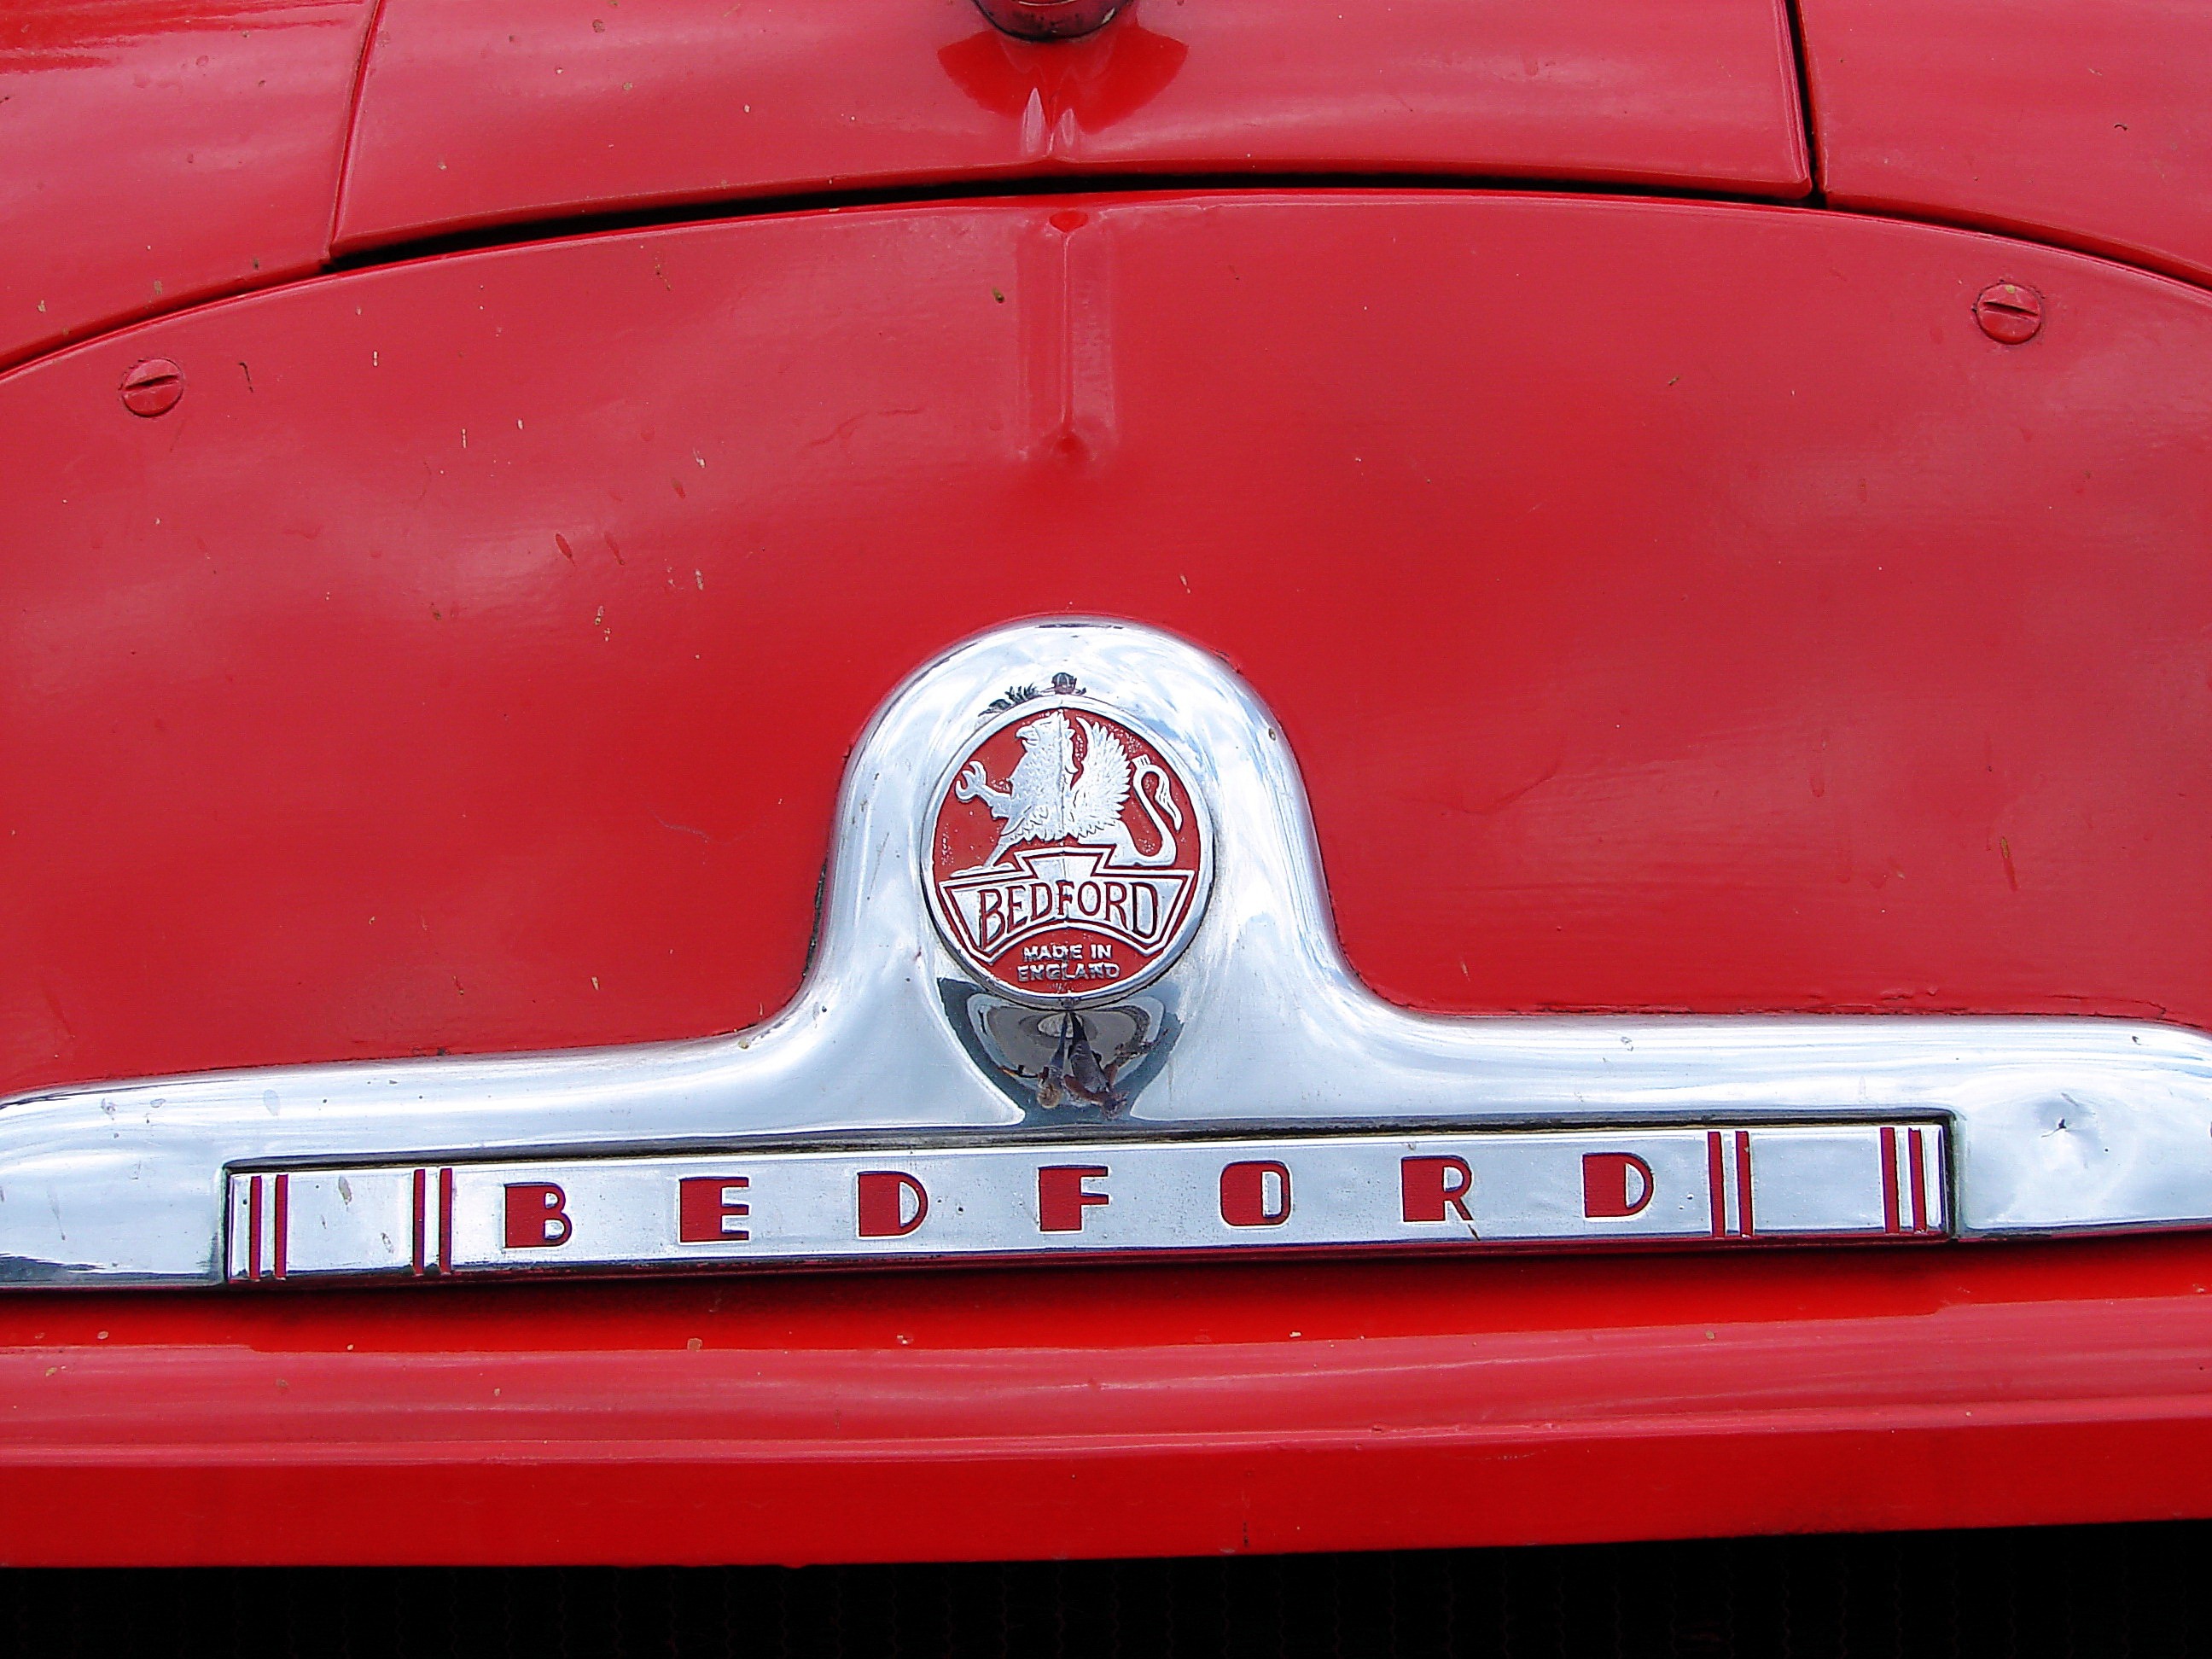
car, vintage, wheel, automobile, old, red, vehicle, fire, classic car, sports car, motor vehicle, vintage car, bumper, supercar, classic, bedford, land vehicle, automobile make, automotive exterior, automotive design, luxury vehicle, vehicle registration plate, fire fighting car